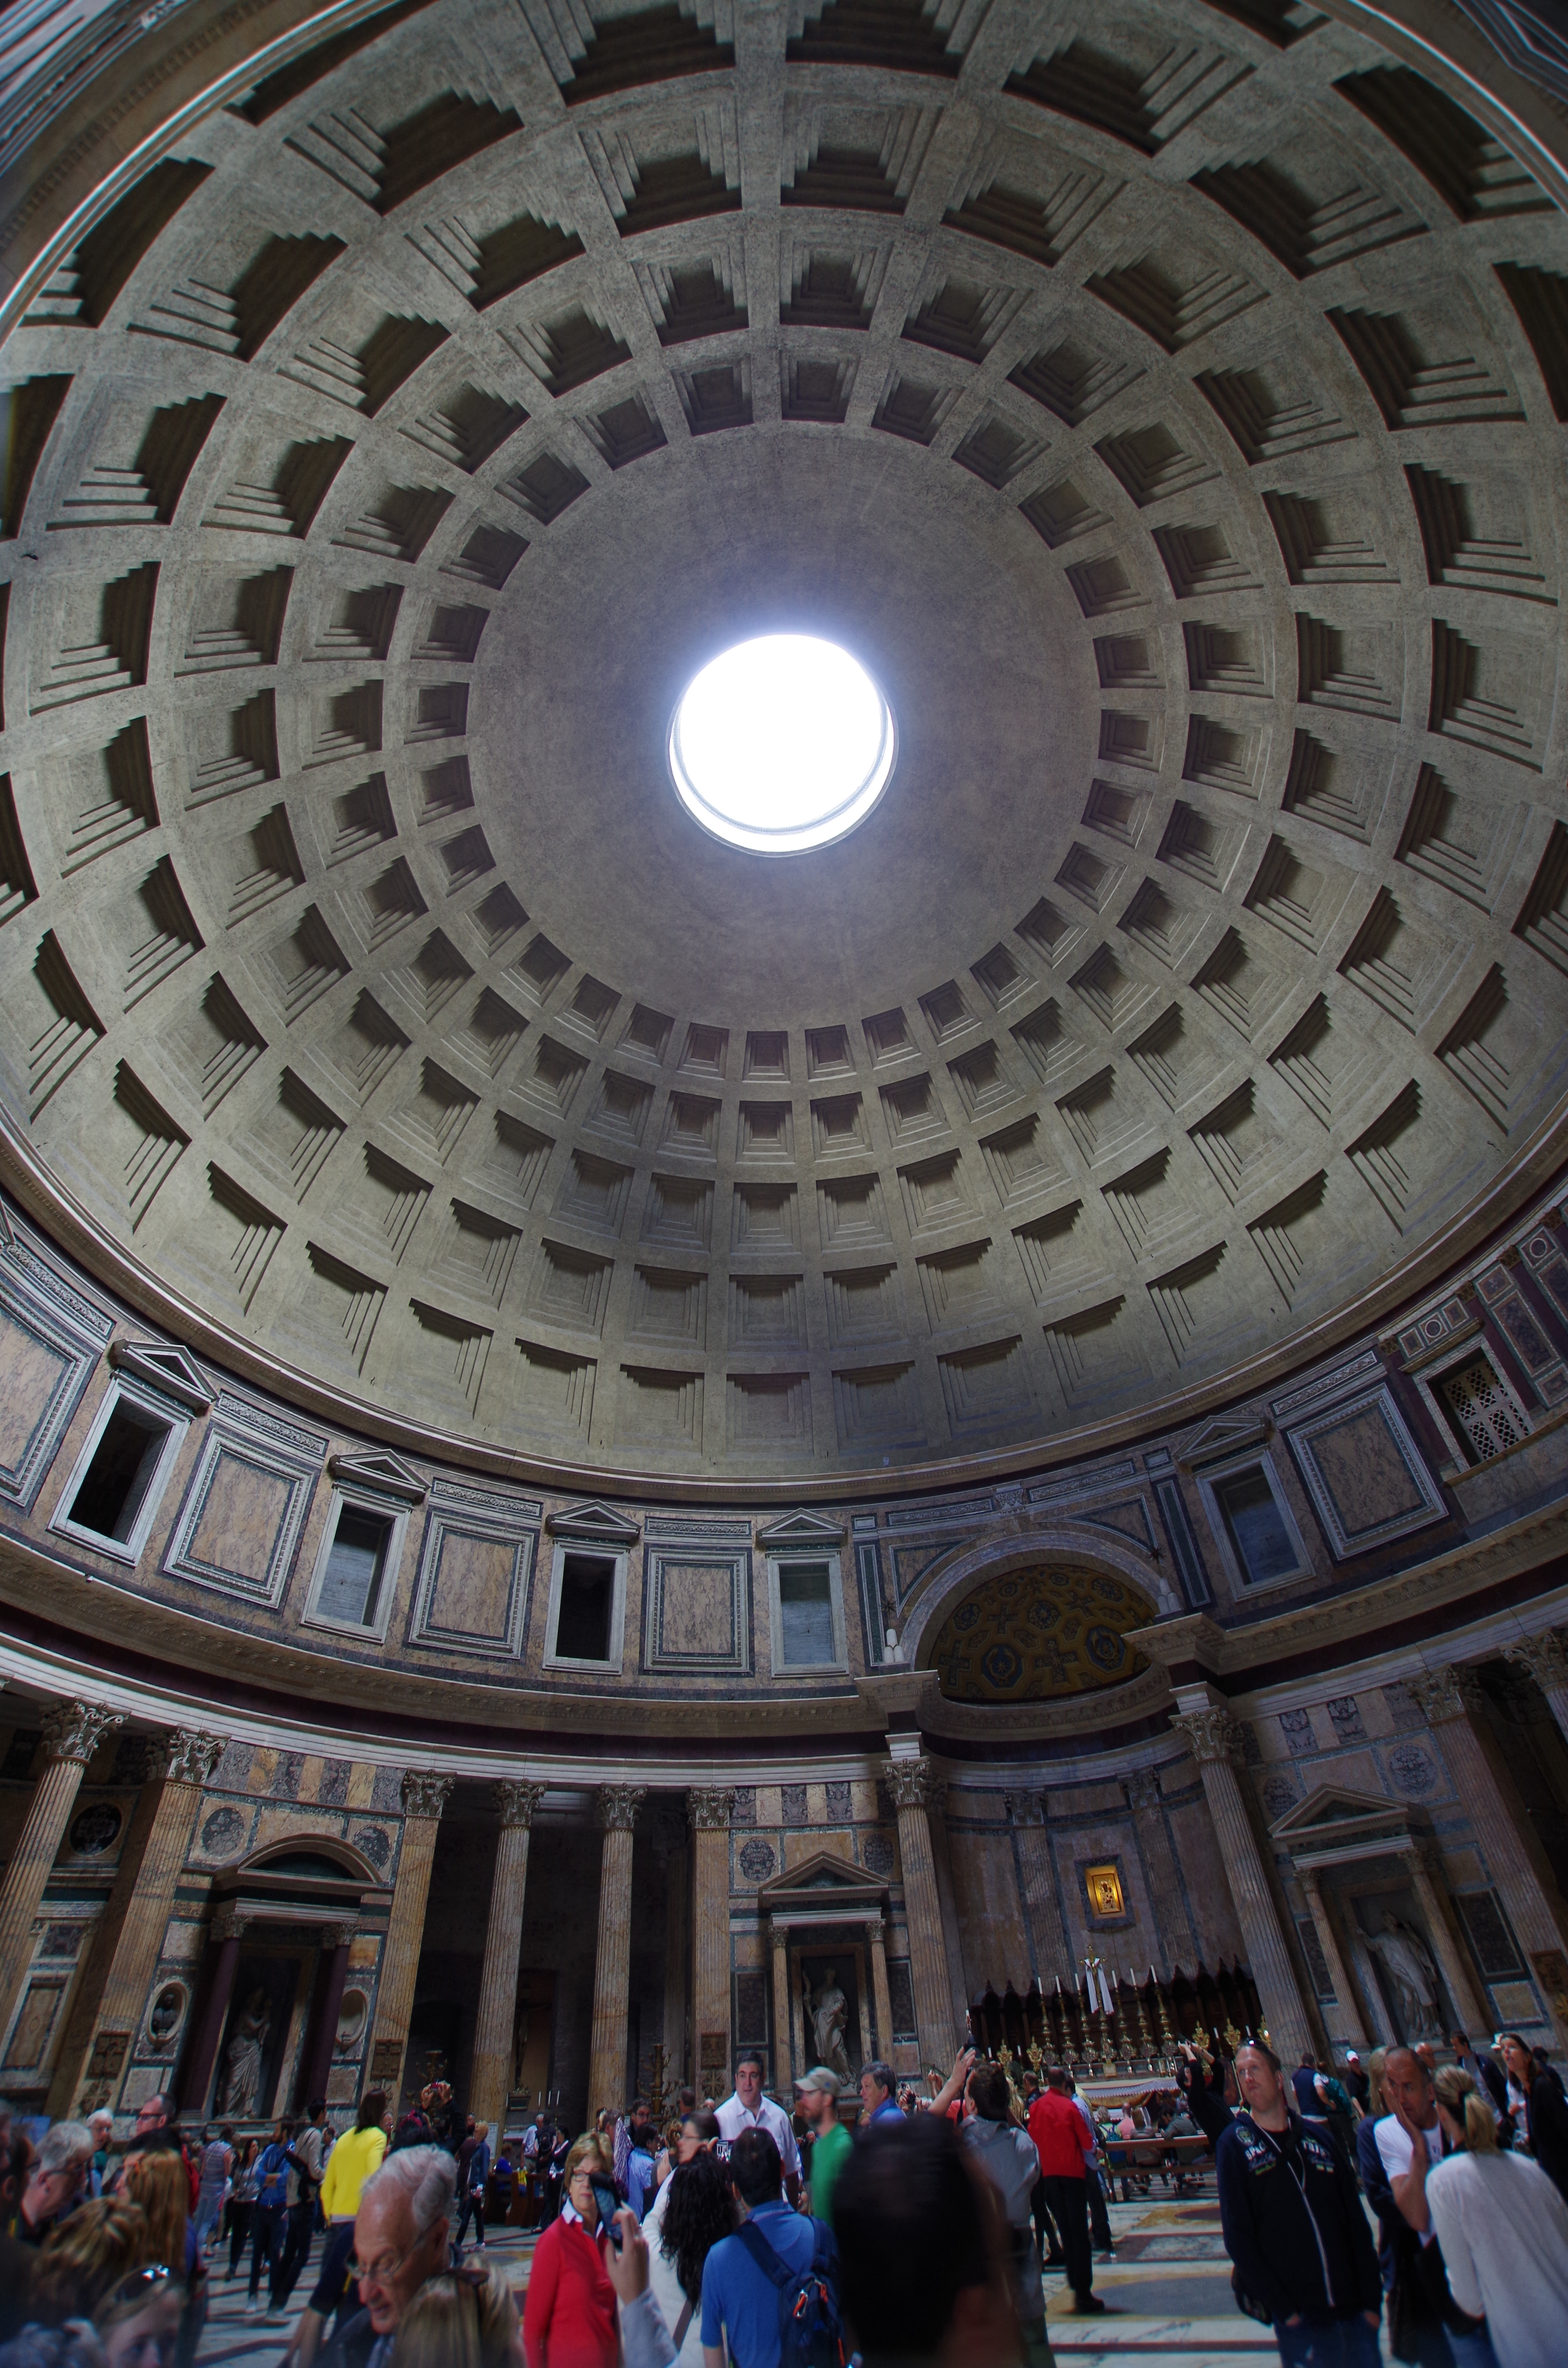
architecture, structure, arena, rome, historical, tourist attraction, dome, pantheon